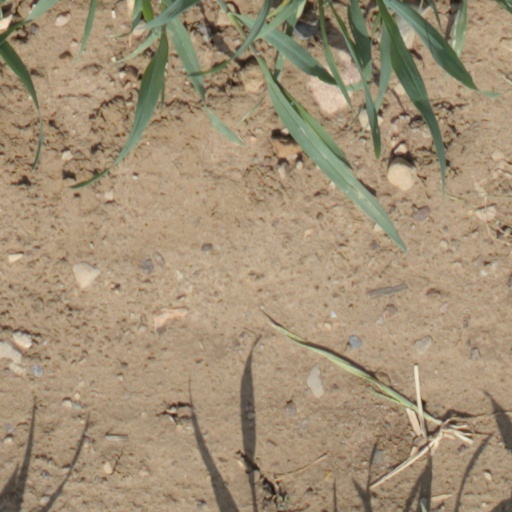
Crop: wheat